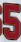
Number: 5